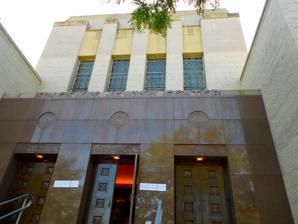
Building: Kingsway Jewish Center
Country: Unknown
Year built: 1951
Orthodox synagogue in Brooklyn, New York Kingsway Jewish Center The Center façade in 2013 Religion Affiliation Modern Orthodox Judaism Ecclesiastical or organizational status Synagogue Leadership Rabbi Etan Tokayer Rabbi Mordechai Schiffman (Assistant) Rabbi Shlomo Wolman (Shamash) Rabbi Milton H. Polin (Rabbi Emeritus) Status Active 18 stained glass windows by Adolph Gottlieb Location Location 2810 Nostrand Avenue, Midwood , Brooklyn , New York City , New York Country United States Location in New York City Geographic coordinates 40°36′57″N 73°56′41″W / 40.61583°N 73.94472°W / 40.61583; -73.94472 Architecture Architect(s) Martyn Weston Herman Sohn Adolph Gottlieb Type Synagogue Style Art Deco Date established 1928 (as a congregation) Completed 1951 Materials Steel; brick Website kingswayjewishcenter .org Kingsway Jewish Center U.S. National Register of Historic Places Area less than one acre NRHP reference No. 10000010 Added to NRHP February 12, 2010 The Kingsway Jewish Center is an historic Modern Orthodox Jewish synagogue at 2810 Nostrand Avenue , in the Midwood neighborhood of Brooklyn in New York City , New York , United States. History View of the synagogue from across Kings Highway The Center complex includes the synagogue (1951), school block (1957), and catering hall wing ( c. 1957 ). The synagogue features a series of 18 windows designed by abstract expressionist artist Adolph Gottlieb .  It is a four-story steel frame building with a brick faced facade that steps back from the property line as it rises.  The school building is a simple three story building with long rectangular windows and several entrances. It was listed on the National Register of Historic Places in 2010. References